Paleoanthropology

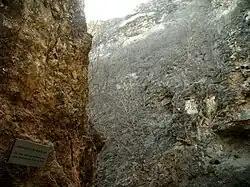
The Zhoukoudian site

Prior to the general acceptance of Africa as the root of genus "Homo", 19th-century naturalists sought the origin of humans in Asia. So-called "dragon bones" (fossil bones and teeth) from Chinese apothecary shops were known, but it was not until the early 20th century that German paleontologist, Max Schlosser, first described a single human tooth from Beijing. Although Schlosser (1903) was very cautious, identifying the tooth only as "?"Anthropoide g. et sp. indet"?," he was hopeful that future work would discover a new anthropoid in China.